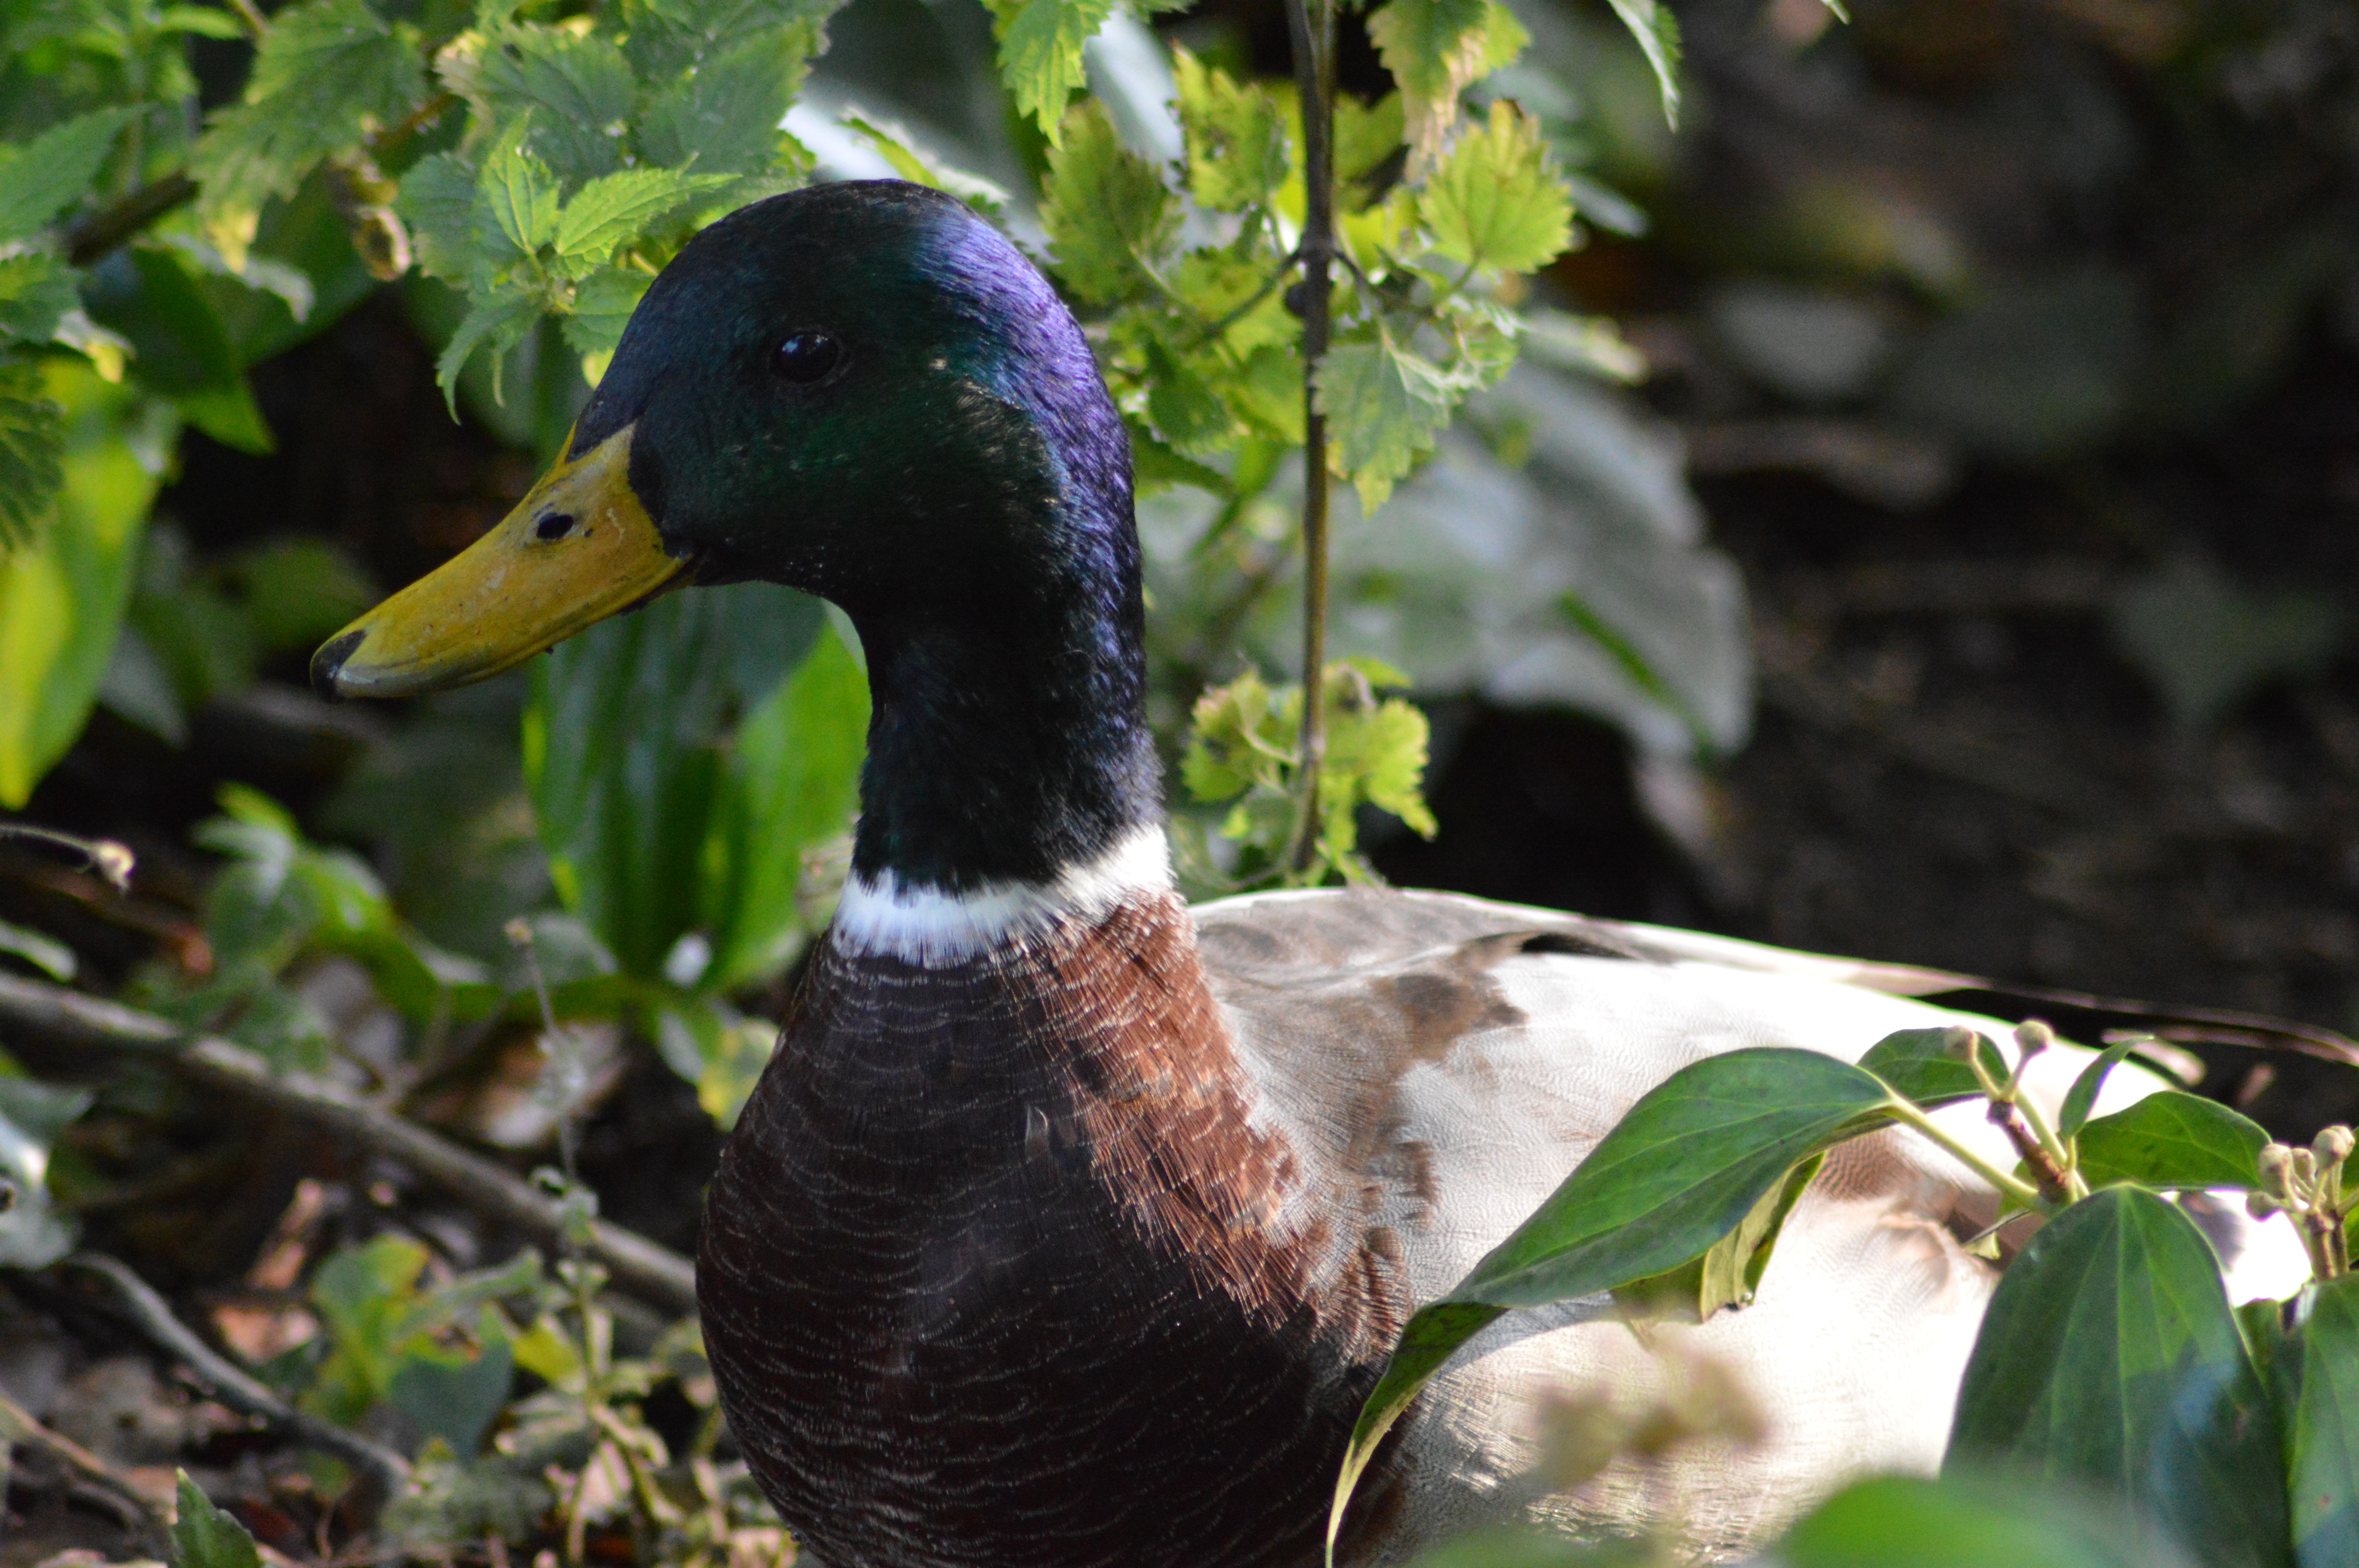
nature, bird, wildlife, green, beak, fowl, fauna, poultry, duck, goose, vertebrate, waterfowl, water bird, mallard, wild ducks, ducks geese and swans